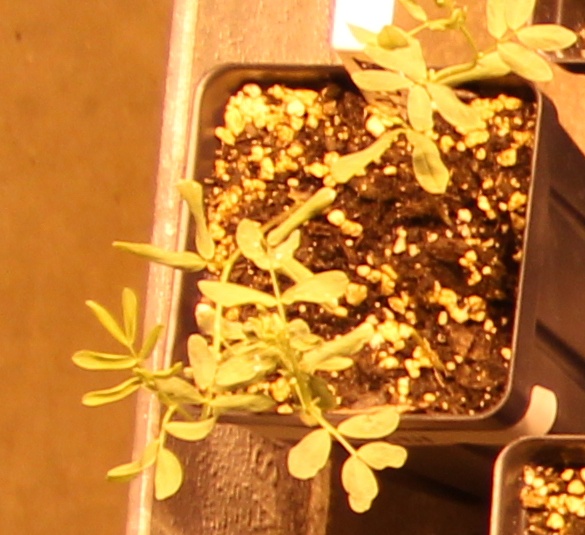
Label: Lentil